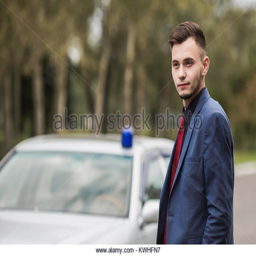
successful businessman in a dark business suit with a red tie on the background of a gray car .